Serb uprising of 1596–1597

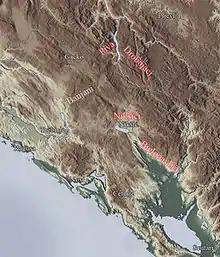
Map showing the revolting tribes and key towns

The Serb uprising of 1596–1597, also known as the Herzegovina uprising of 1596–1597, was a rebellion organized by Serbian Patriarch Jovan Kantul (s. 1592–1614) and led by Grdan, the "vojvoda" ("duke") of Nikšić against the Ottomans in the Sanjak of Herzegovina and Montenegro Vilayet, during the Long Turkish War (1593–1606). The uprising broke out in the aftermath of the failed Banat Uprising in 1594 and the burning of Saint Sava's relics on 27 April 1595; it included the tribes of Bjelopavlići, Drobnjaci, Nikšić, and Piva. The rebels, defeated at the field of Gacko (Gatačko Polje) in 1597, were forced to capitulate due to a lack of foreign support.